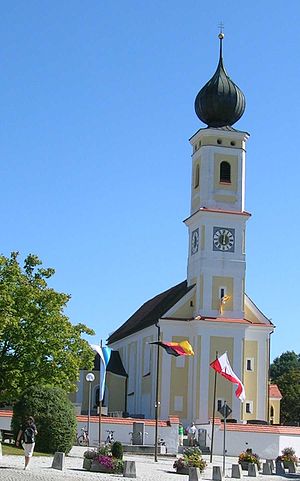
Hörgertshausen
Kirke i Hörgertshausen
Hörgertshausen er en kommune i Landkreis Freising i Regierungsbezirk Oberbayern i den tyske delstat Bayern. Den er en del af Verwaltungsgemeinschaft Mauern.